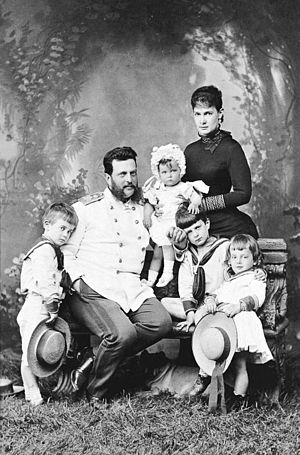
Helena Vladimirovna af Rusland / Biografi
Storfyrstinde Helena med sine forældre og brødre i 1884.
Helena Vladimirovna af Rusland, senere prinsesse Helena af Grækenland og Danmark, var en russisk storfyrstinde, der blev græsk prinsesse som ægtefælle til prins Nikolaos af Grækenland og Danmark.